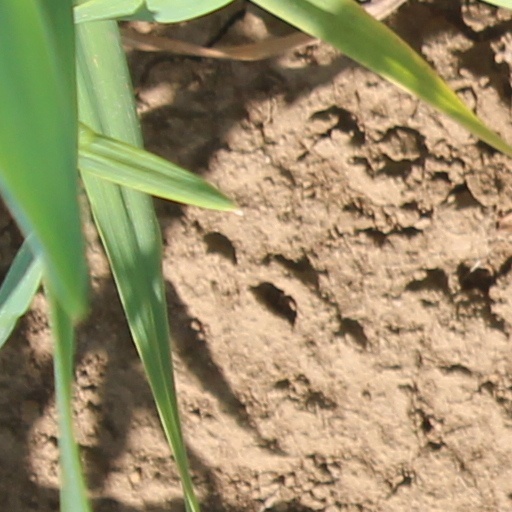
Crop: wheat